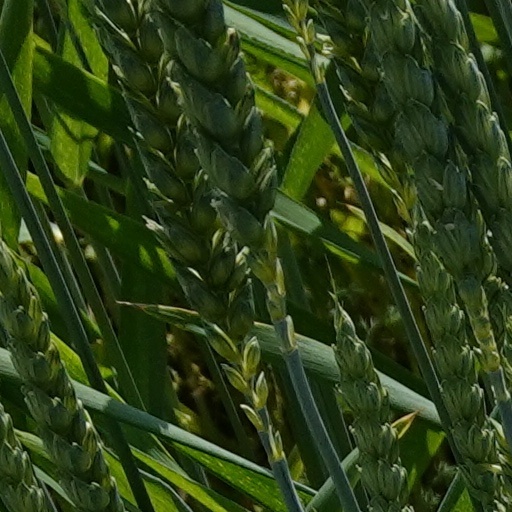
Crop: wheat